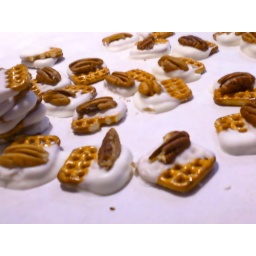
Sat around the table at home and made these with the family at Christmas. We ate them as fast as we made them.